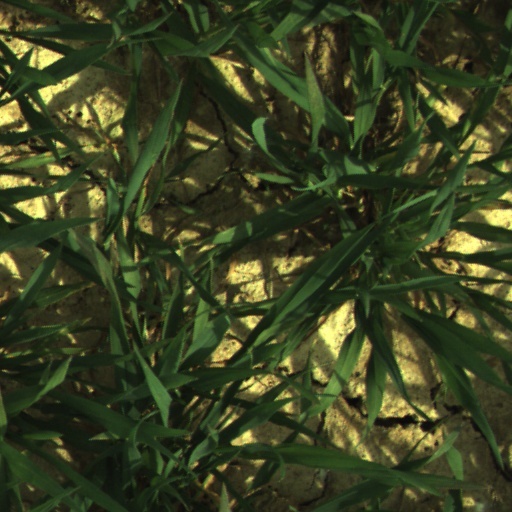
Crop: wheat